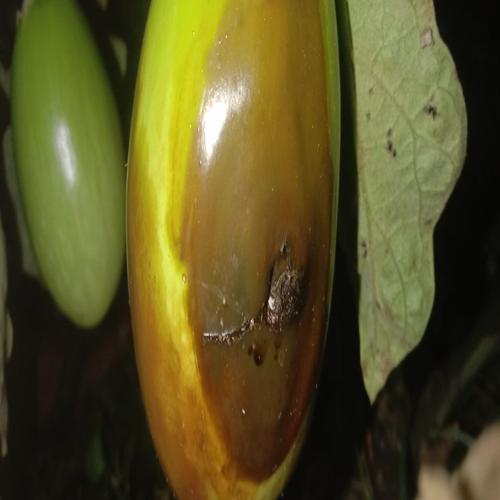
Label: Phomopsis Bright